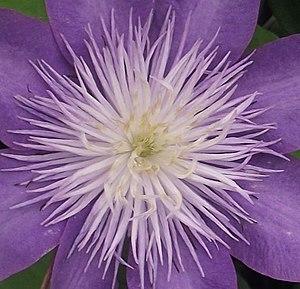
Stigmates de clematite evipo038
La clématite patens 'Evipo038', est un cultivar de clématite obtenu en 1994 par Hiroshi Hayakawa au Japon. Elle porte le nom commercial de clématite patens Crystal Fountain 'Evipo038'.